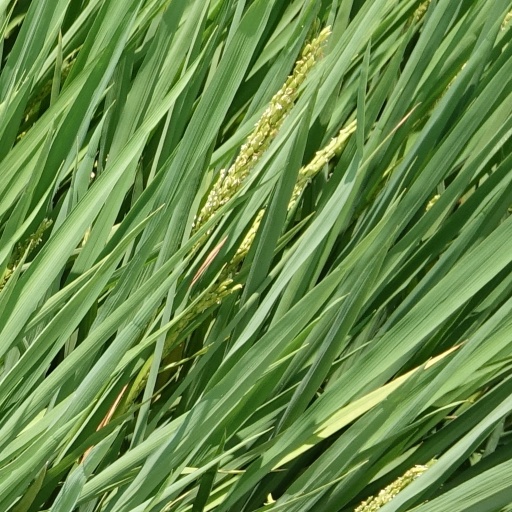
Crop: rice